List of female chess grandmasters

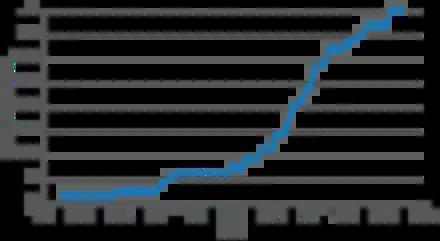

Beginning in the 1960s, Nona Gaprindashvili was the first woman since Menchik to be competitive against high-level male players. At the 1977 Lone Pine International after about 15 years as Women's World Champion, she became the first woman to achieve a GM norm. Gaprindashvili compiled a performance rating of 2647 and scored 6½/9 to finish in joint first with three others, including GMs Yuri Balashov and Oscar Panno. The following year, FIDE decided to directly award her the Grandmaster title because of that first norm and her other accomplishments, bypassing the typical requirement for players to have achieved two or three norms to earn the GM title. Maia Chiburdanidze succeeded her compatriot Gaprindashvili as Women's World Champion in 1978 and became the second woman to obtain the Grandmaster title in 1984 through her three World Championship match wins. Later on, she also became the first woman ranked in the top 100, peaking at No. 43 in 1988.